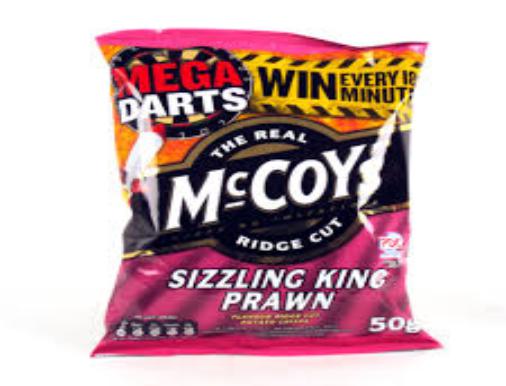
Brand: McCoys Crisps
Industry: Food